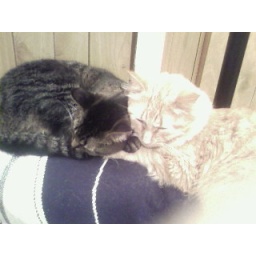
Molly and mackie sitting in a tree